Neobus (Brazil)

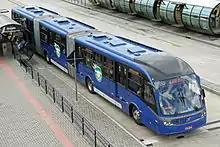
The 28 meters Neobus Mega BRT Bi-articulated bus. One of the longest buses in the world.

On 1 February 2012, Navistar announced that it will form a joint venture with Neobus, for the manufacturing and developing fully integrated buses under the NeoStar brand, which will initially focus on North American and South American markets.